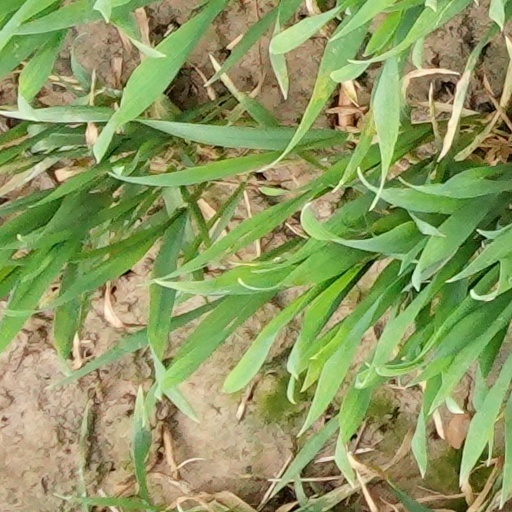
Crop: wheat